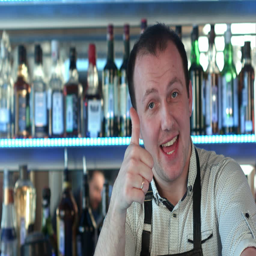
bartender standing at the counter smiling showing his thumb up